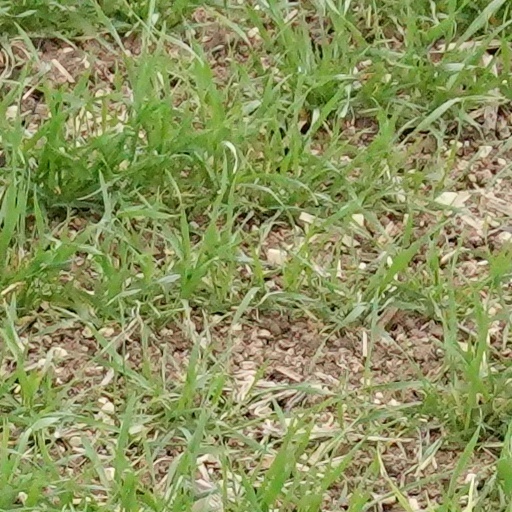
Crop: wheat